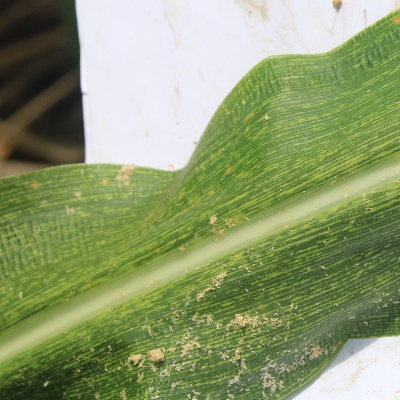
Crop: Maize
Condition: streak virus